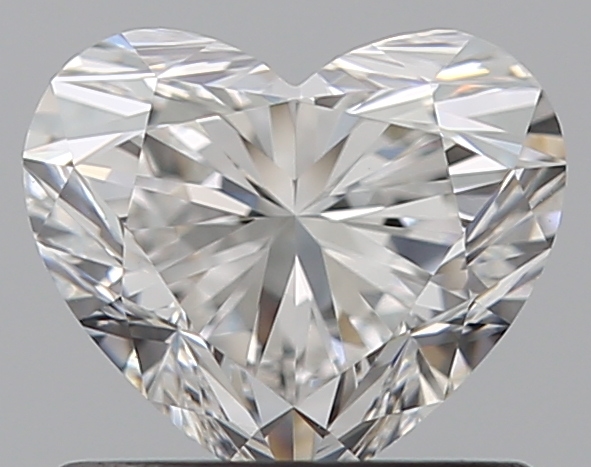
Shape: heart
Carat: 0.7
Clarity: VVS1
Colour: E
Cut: EX
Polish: EX
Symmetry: EX
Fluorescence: N
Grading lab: GIA
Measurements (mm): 5.29 x 6.06 x 3.65